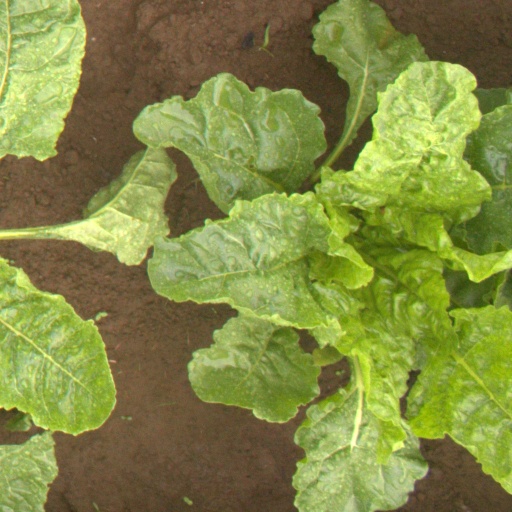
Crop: sugar beet